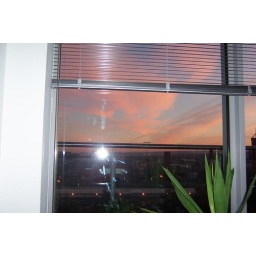
red sky over Leeds as the sun sets